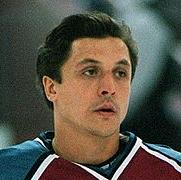
Age: 30